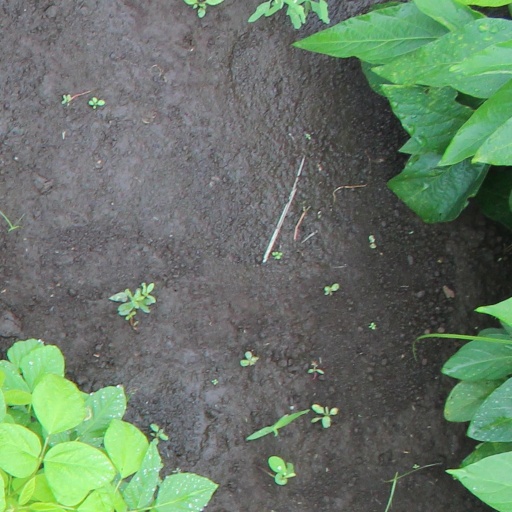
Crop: soybean